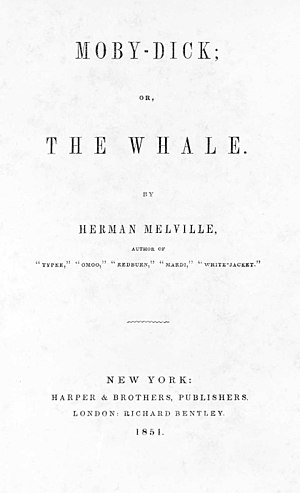
Moby Dick
Titelsiden på førsteudgave
Moby Dick er en roman af den amerikanske forfatter Herman Melville.